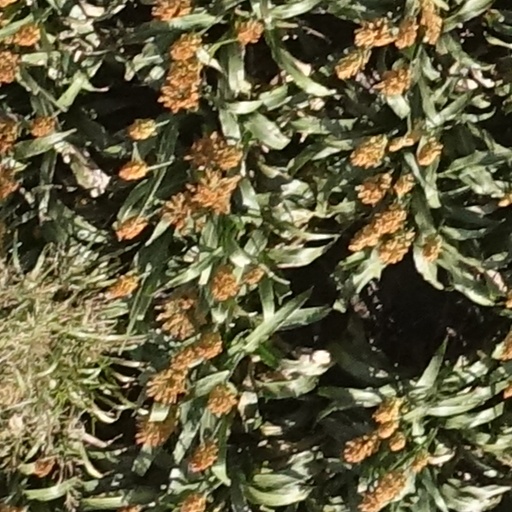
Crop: sorghum